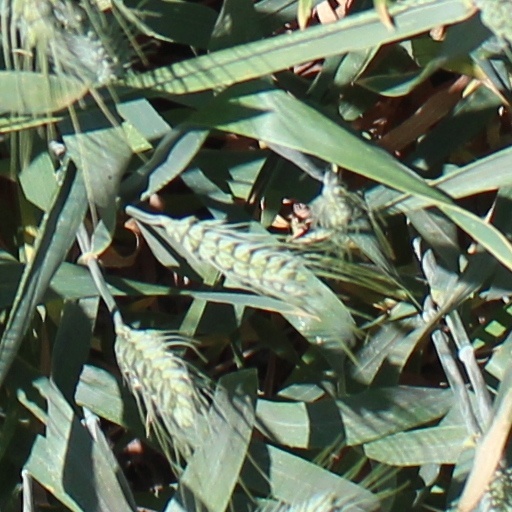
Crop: wheat